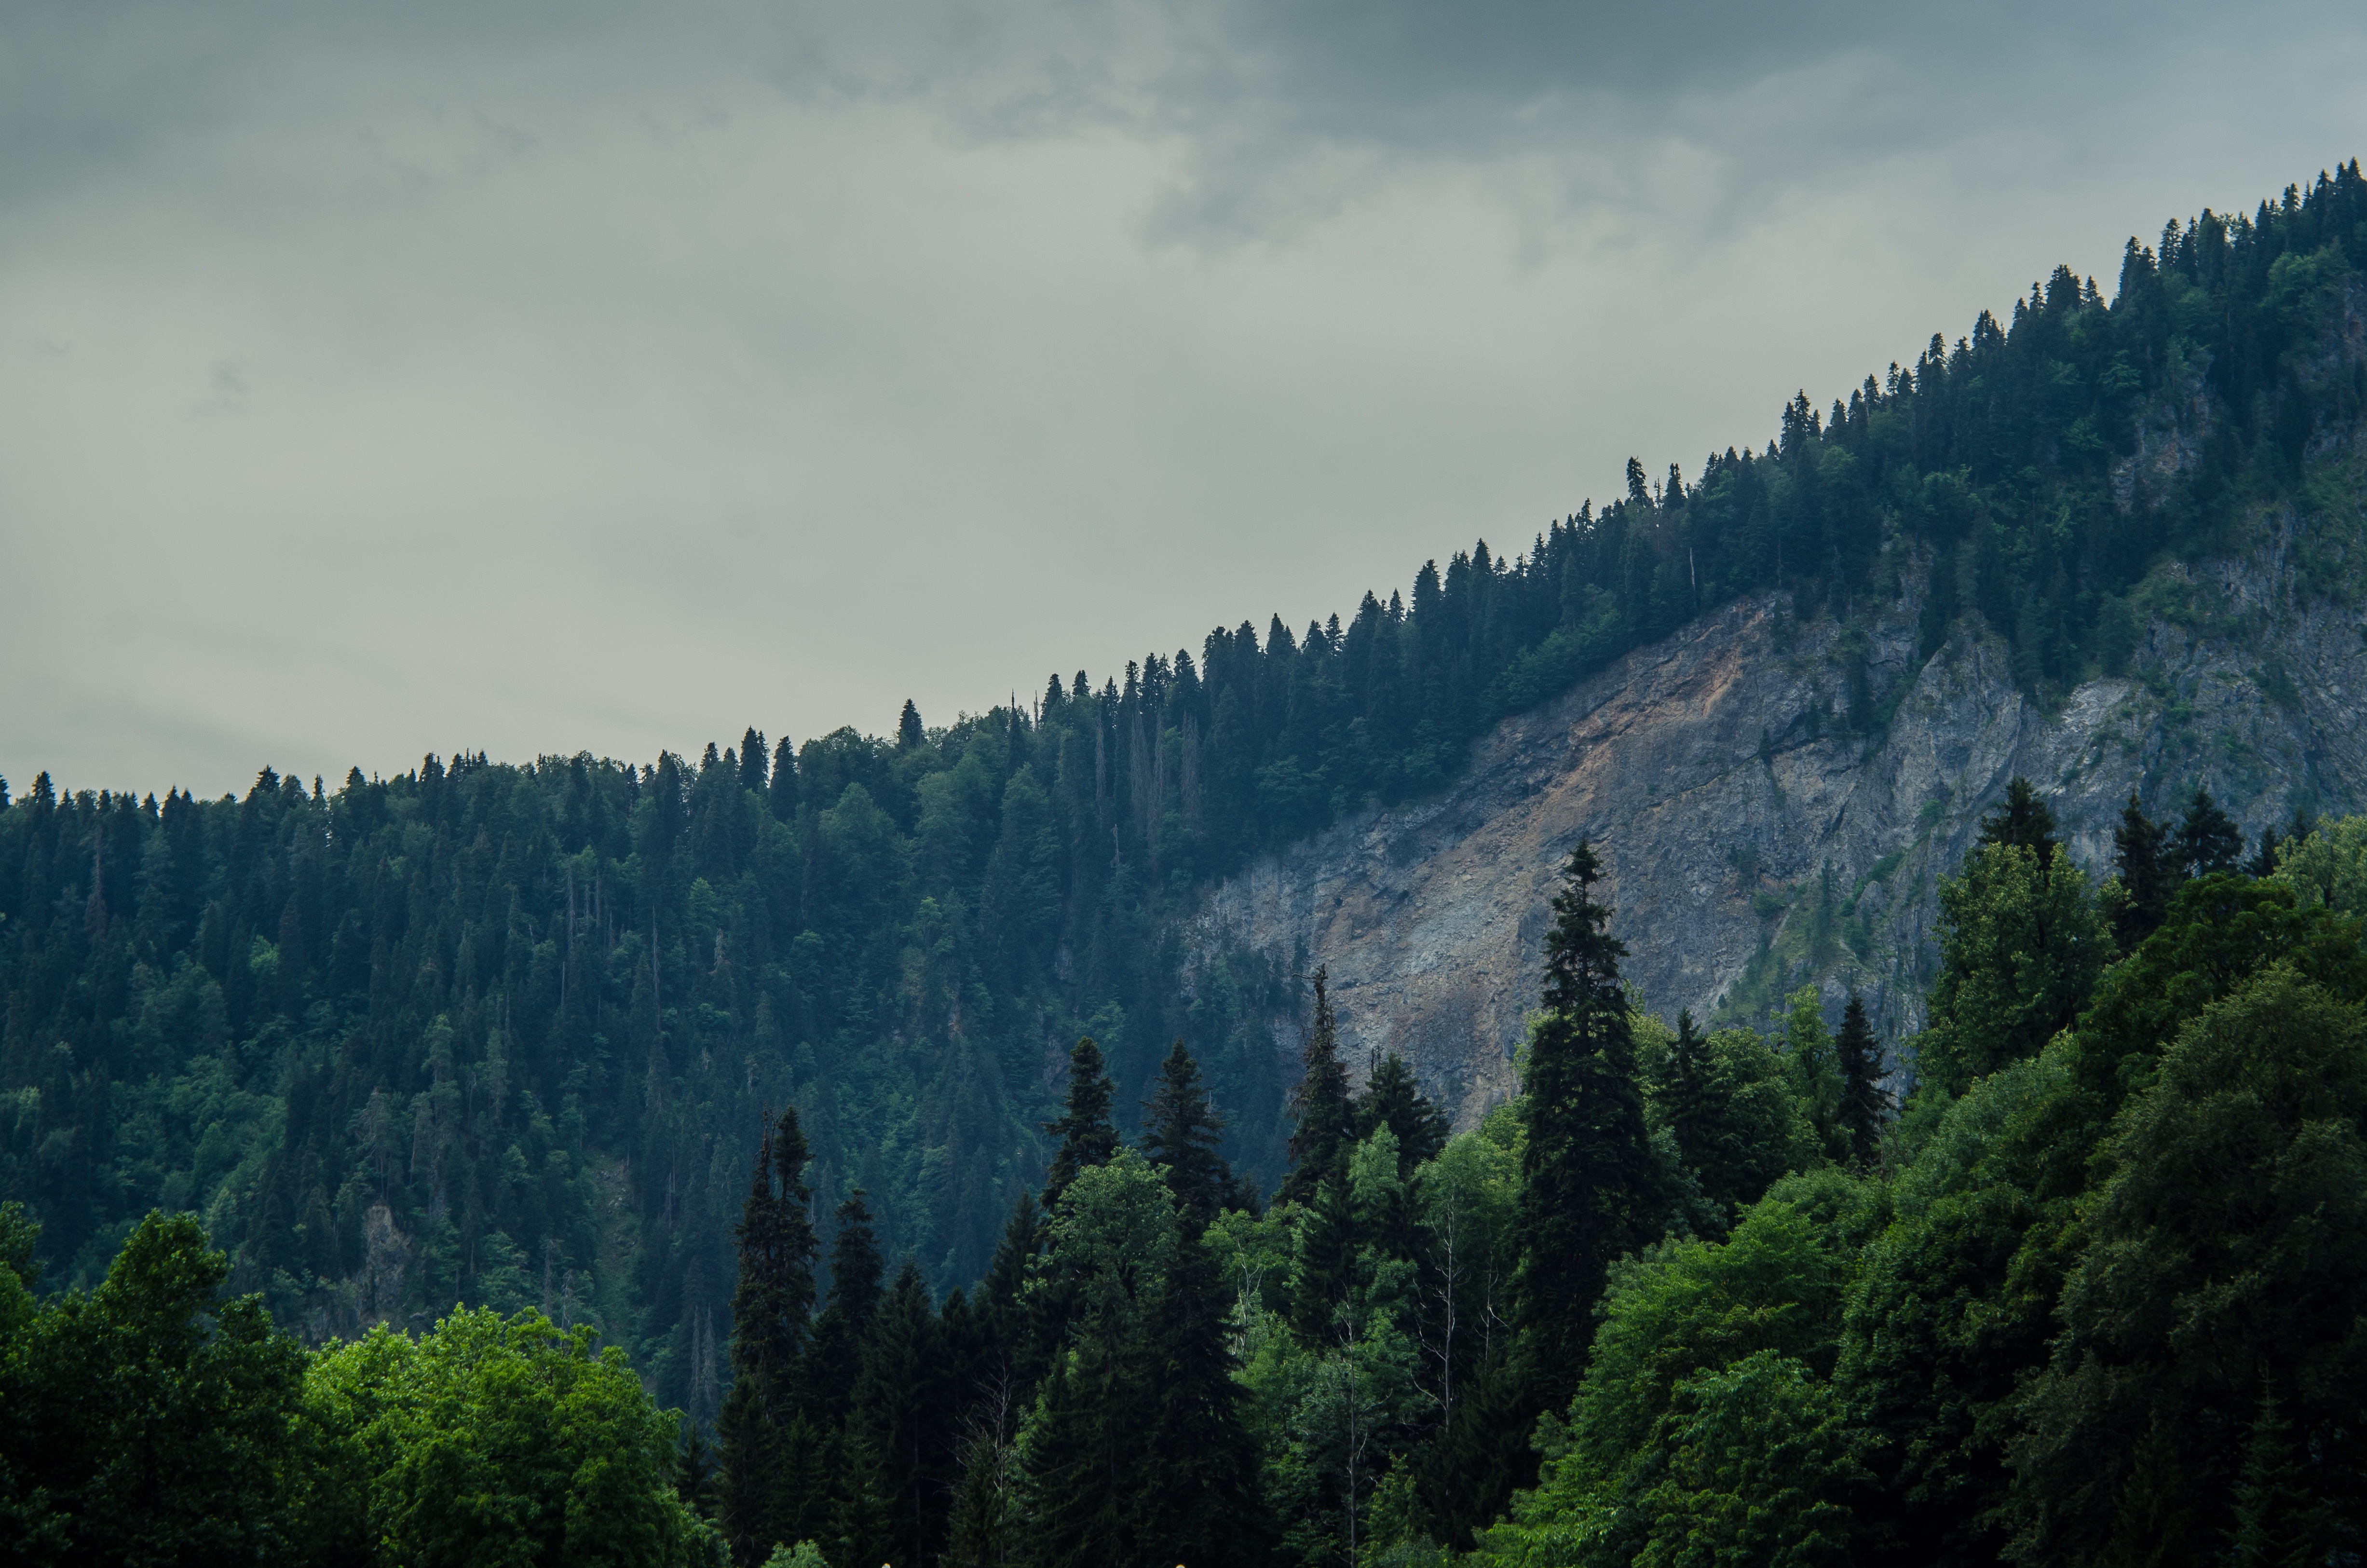
tree, nature, forest, wilderness, mountain, cloud, mist, morning, hill, valley, mountain range, national park, ridge, alps, habitat, ecosystem, biome, natural environment, geographical feature, atmospheric phenomenon, woody plant, mountainous landforms, temperate coniferous forest